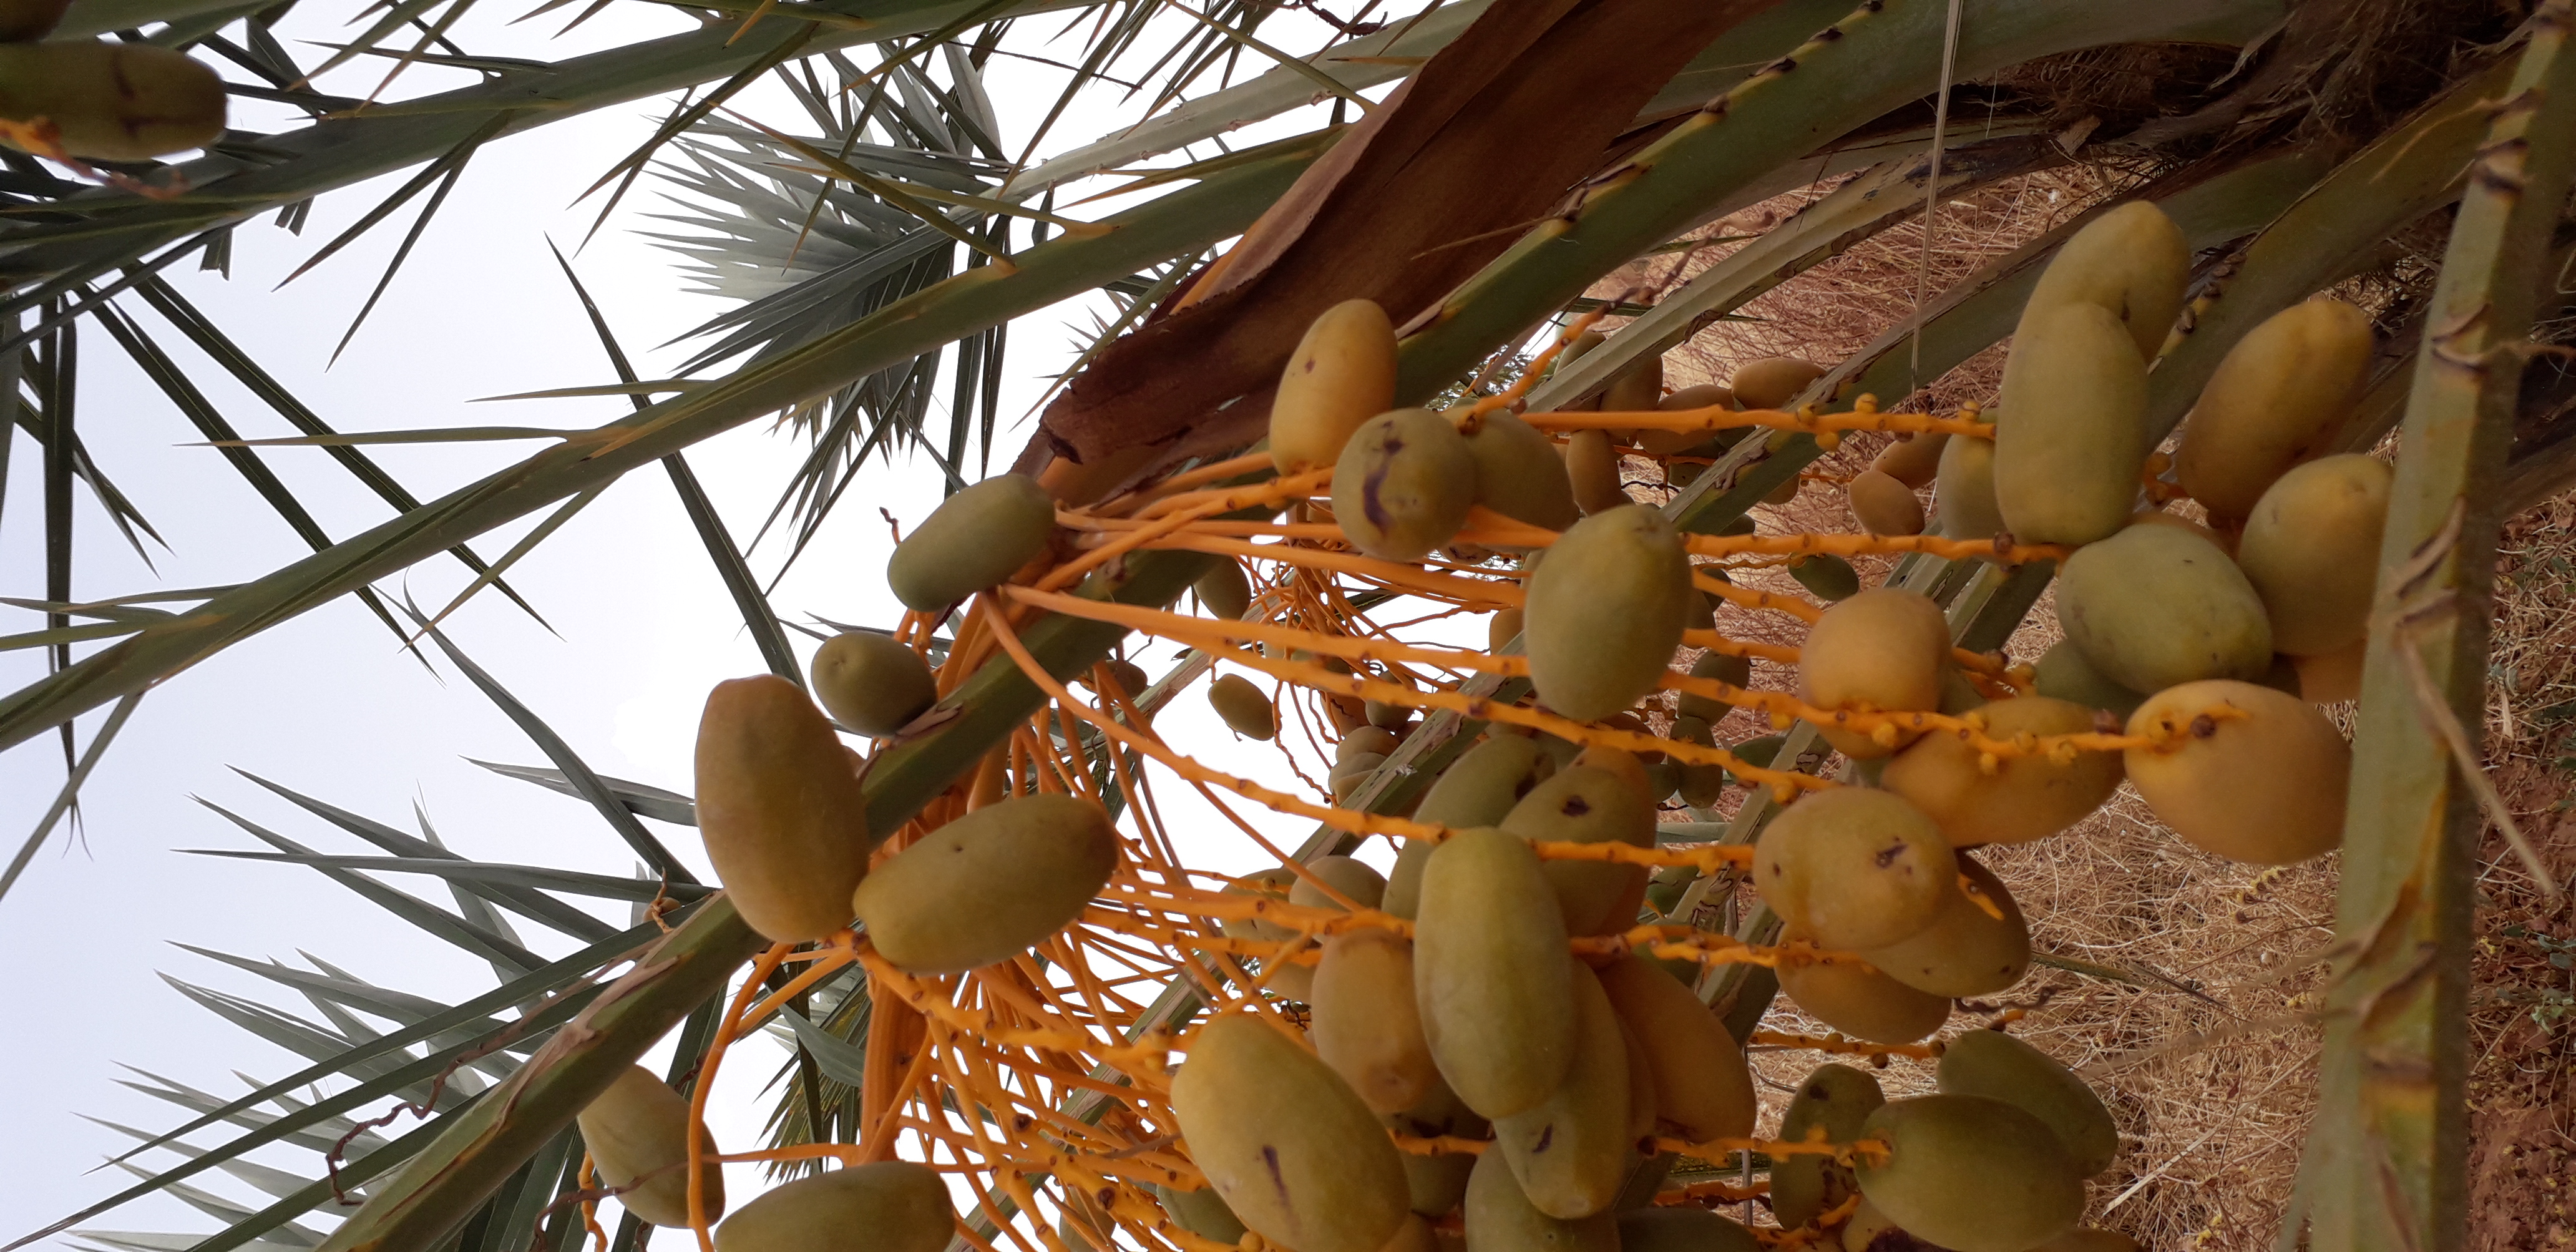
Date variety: Boumajhoul